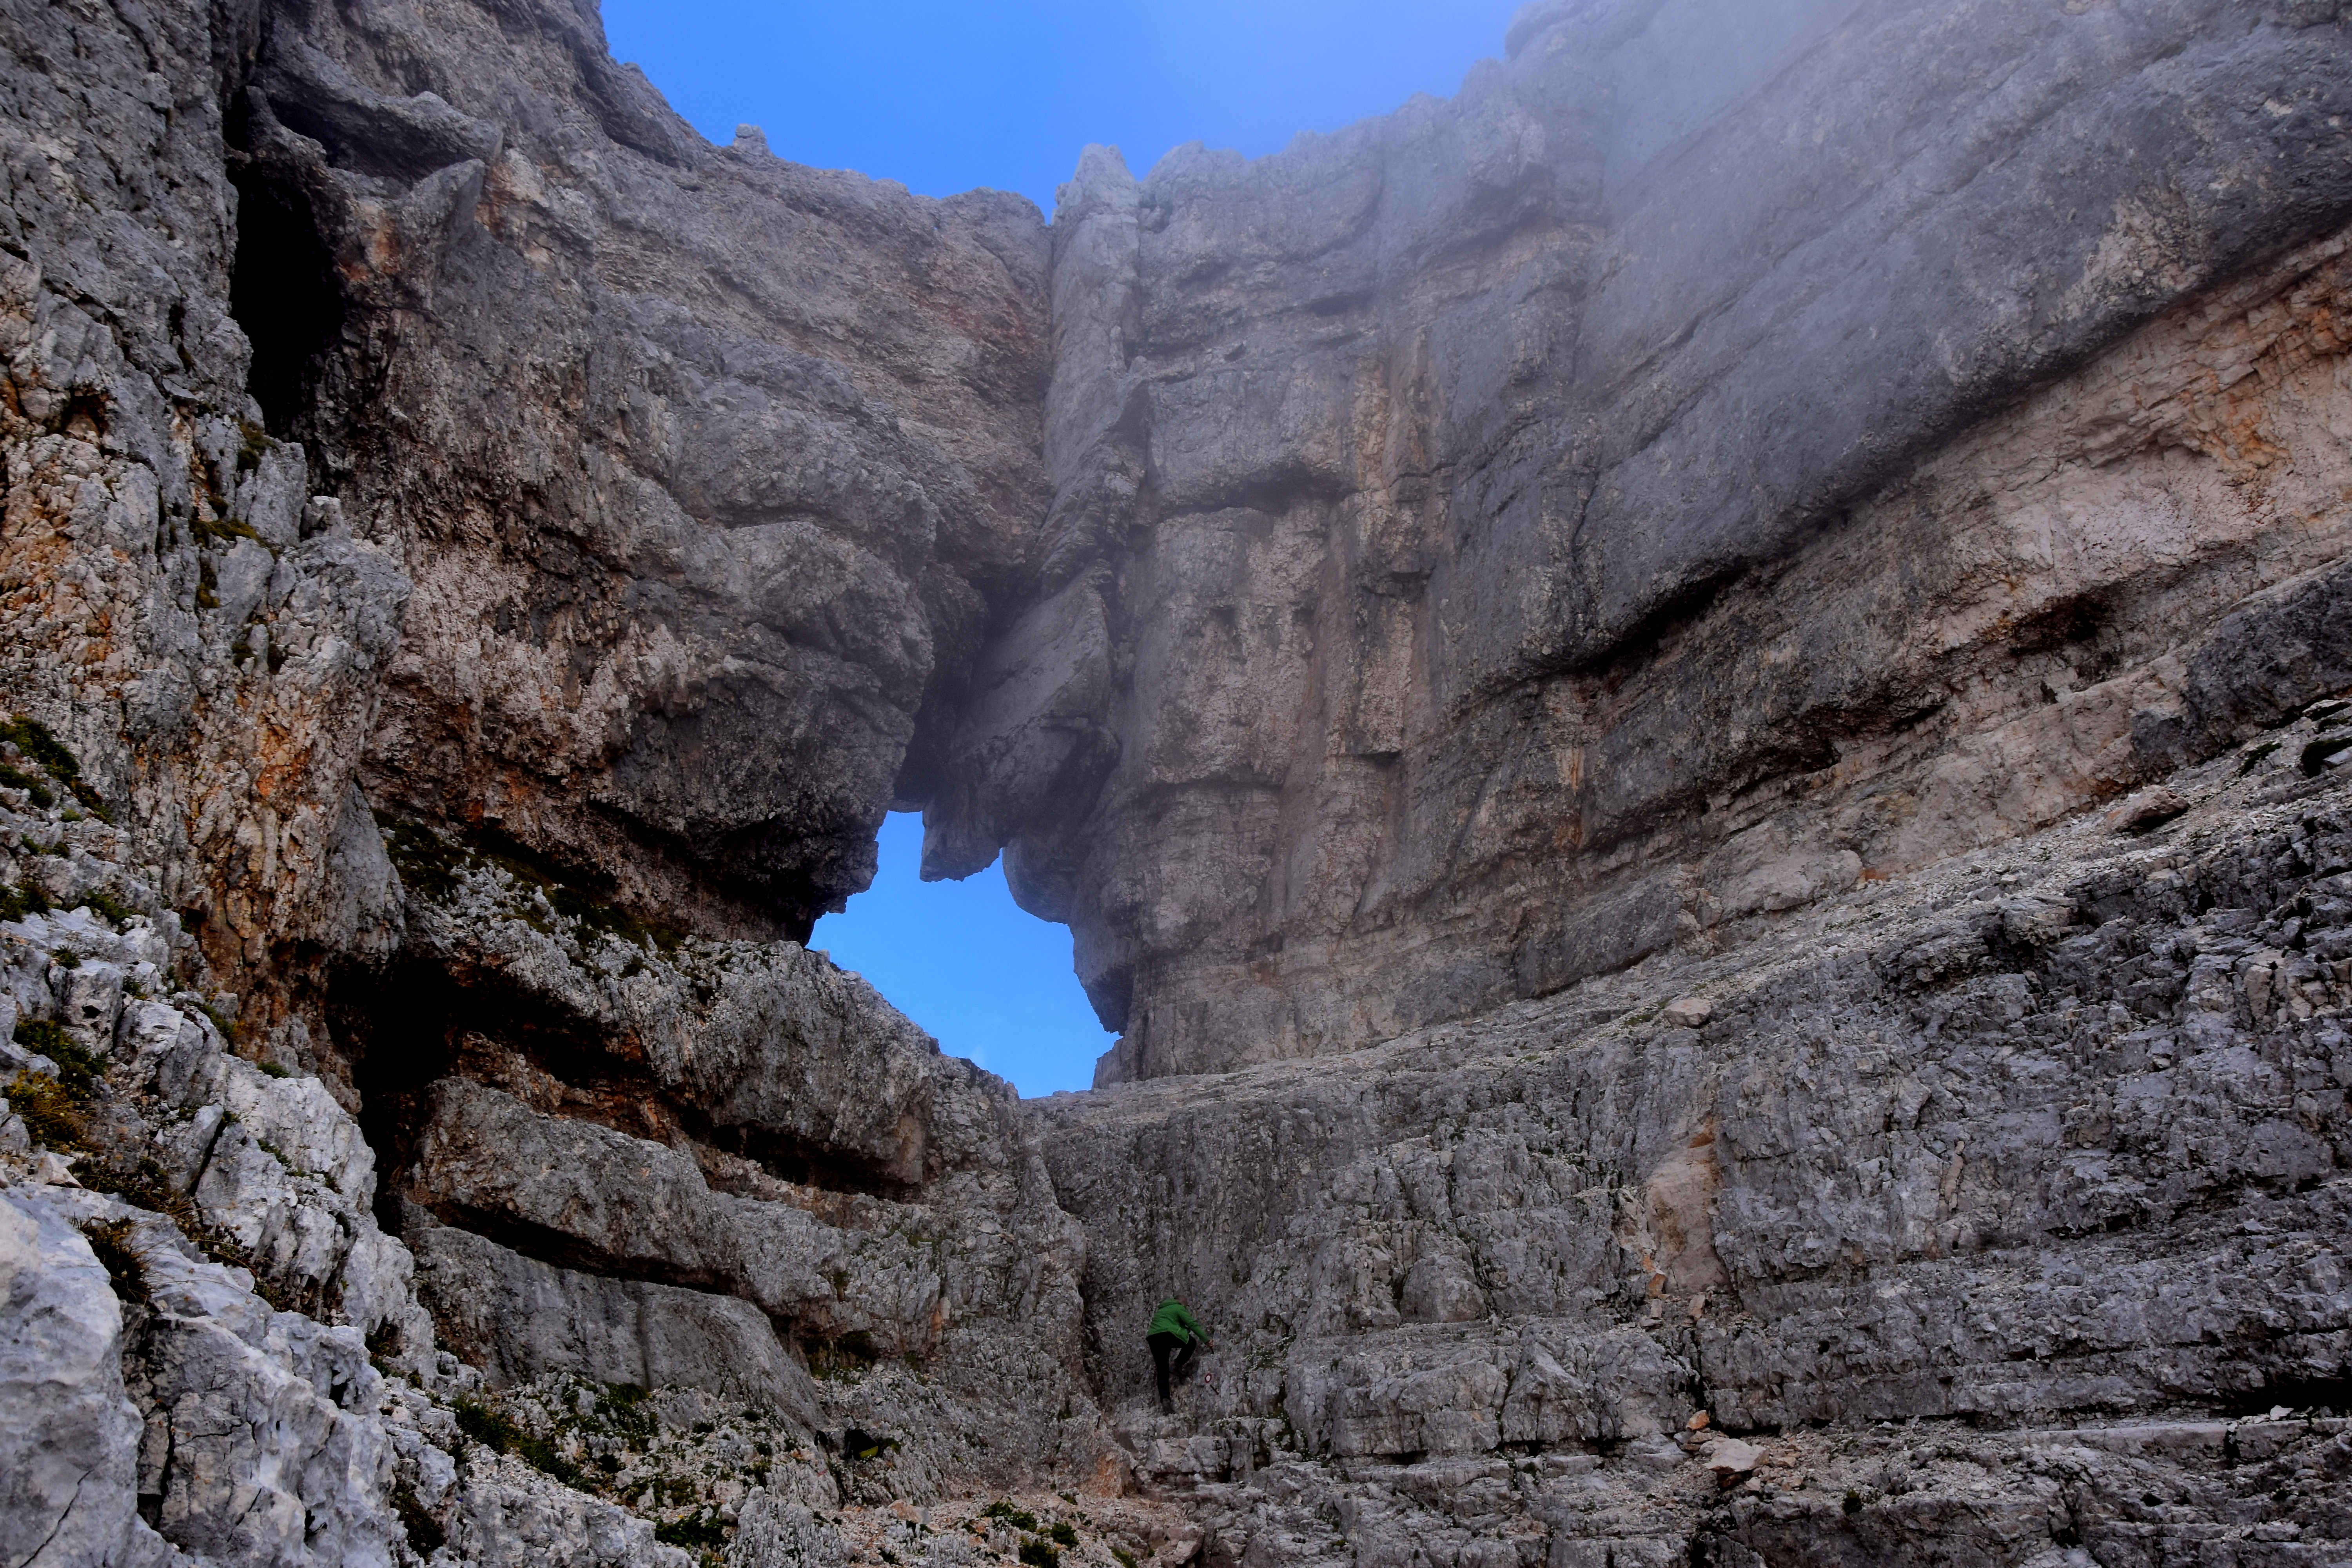
rock, mountain, adventure, valley, mountain range, formation, cliff, canyon, terrain, ridge, geology, badlands, wadi, landform, natural arch, geographical feature, geological phenomenon